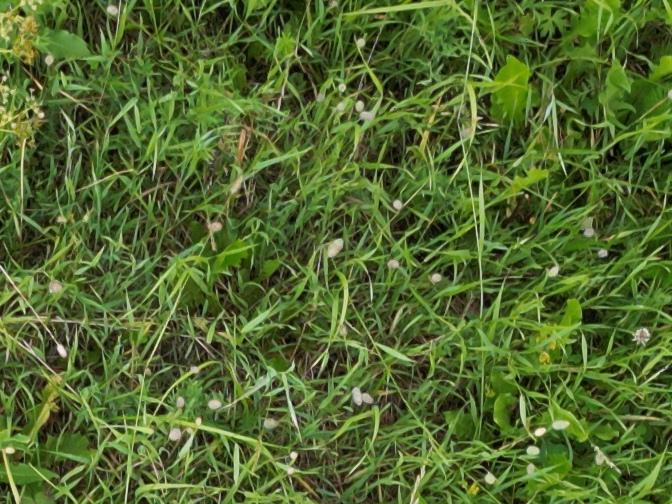
Flowers visible: yarrow flowers, yarrow flowers, yarrow flowers